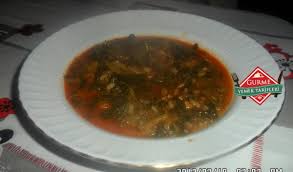
Yemek: ispanak